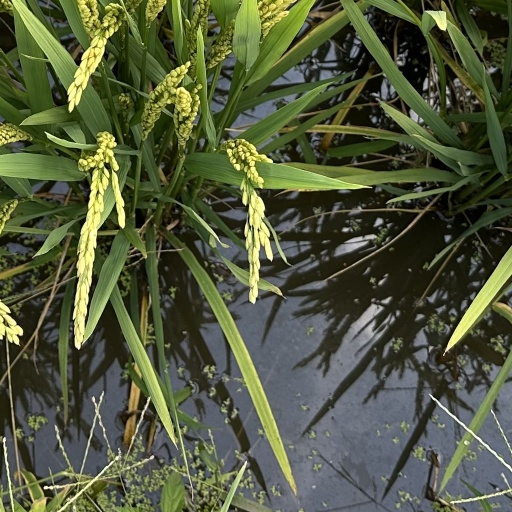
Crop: rice